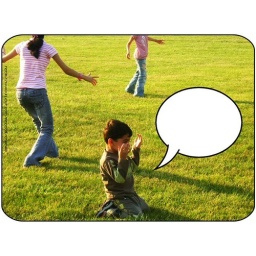
playing football...two girls against this poor lil boy =P